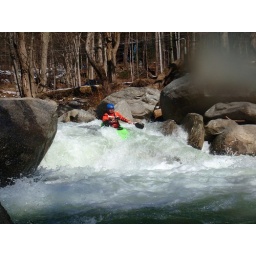
Took this pic today 2-3-2010 - cold water and sunny in chimney rock N.C.!